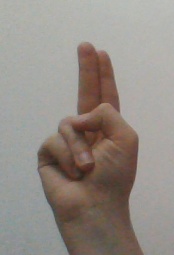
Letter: taa